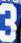
Number: 3